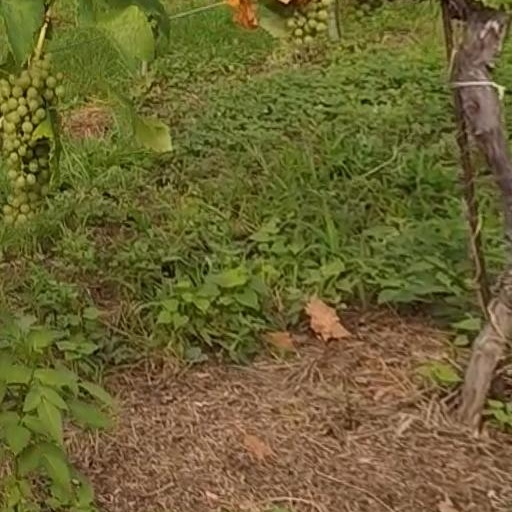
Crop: grape